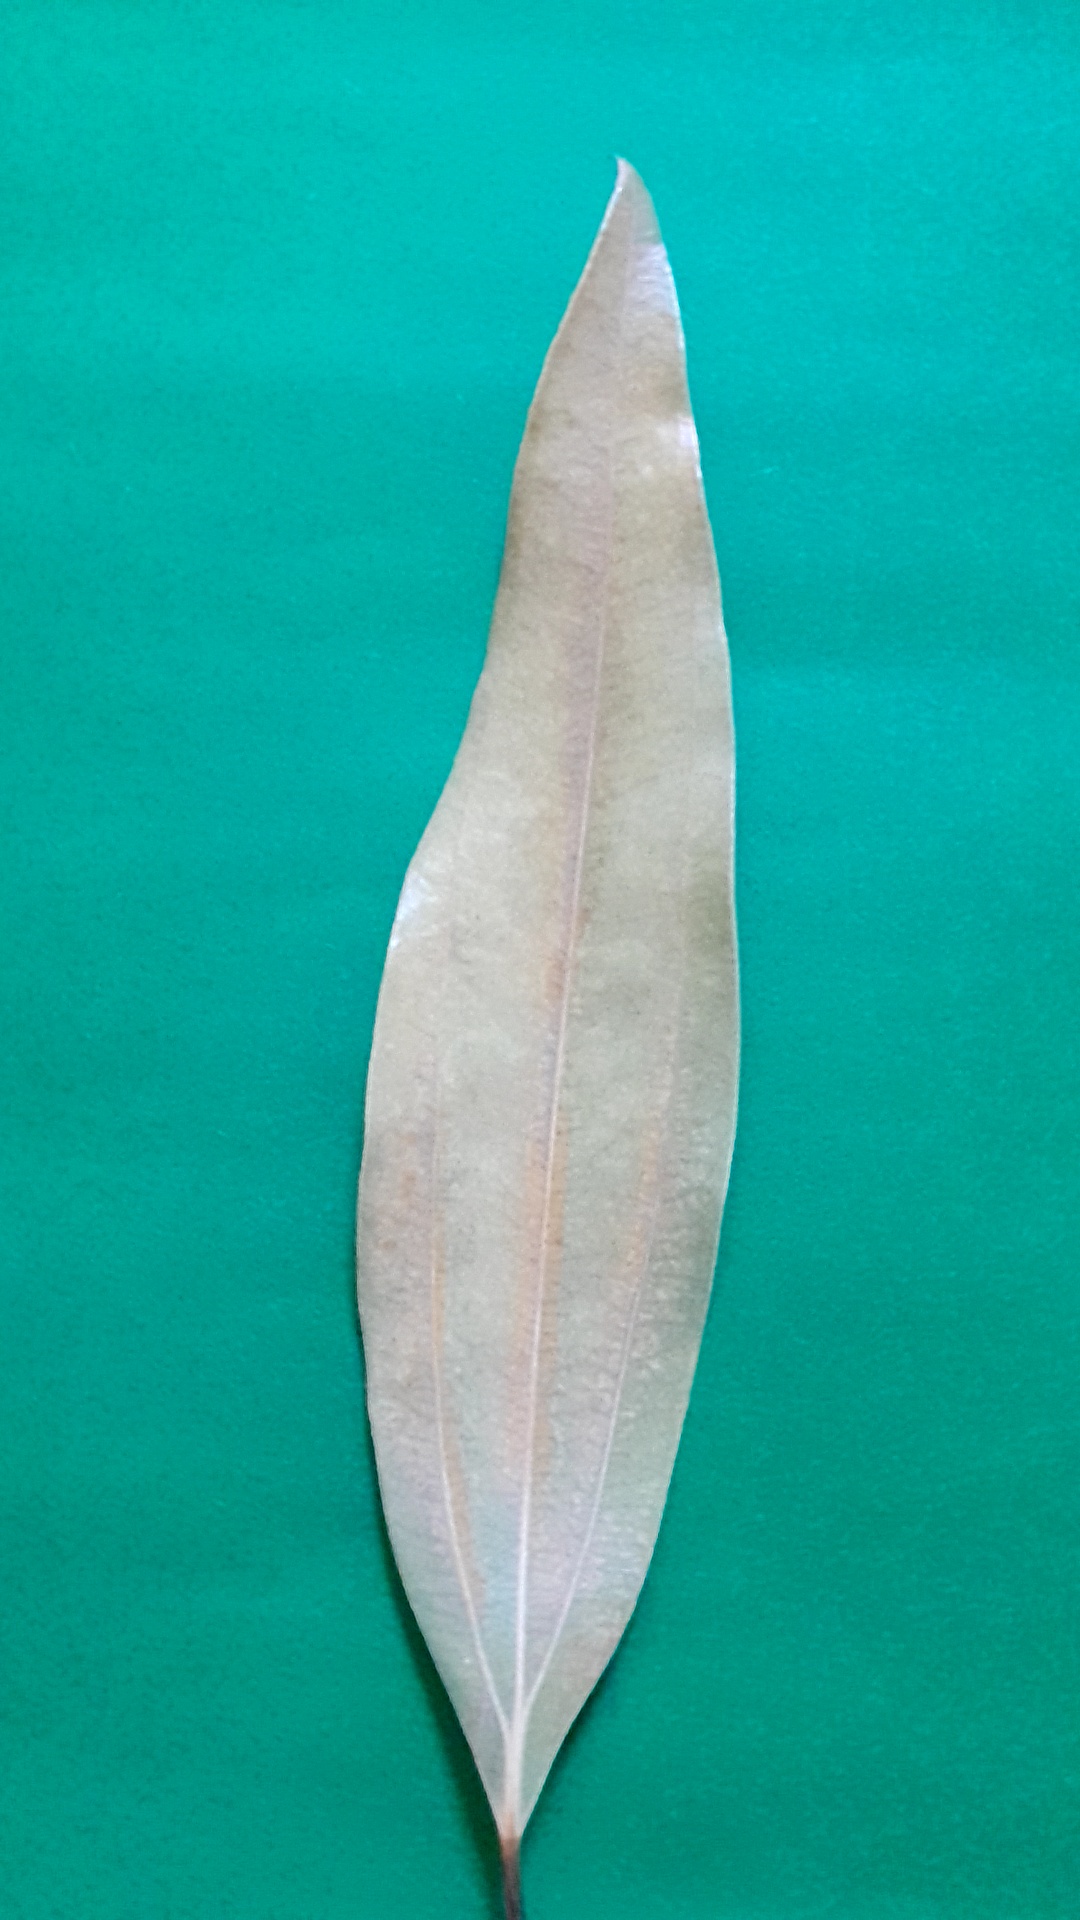
Label: Dry Leaf